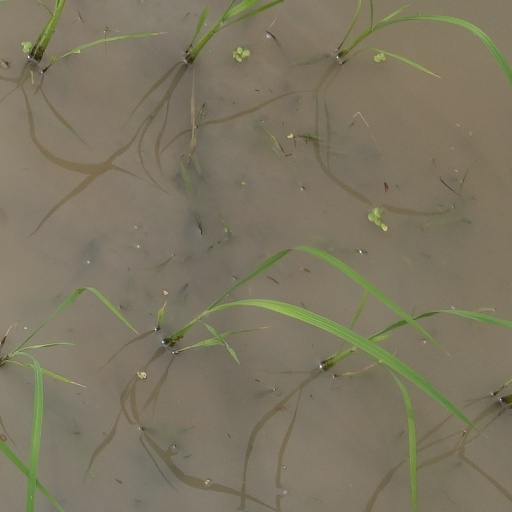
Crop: rice